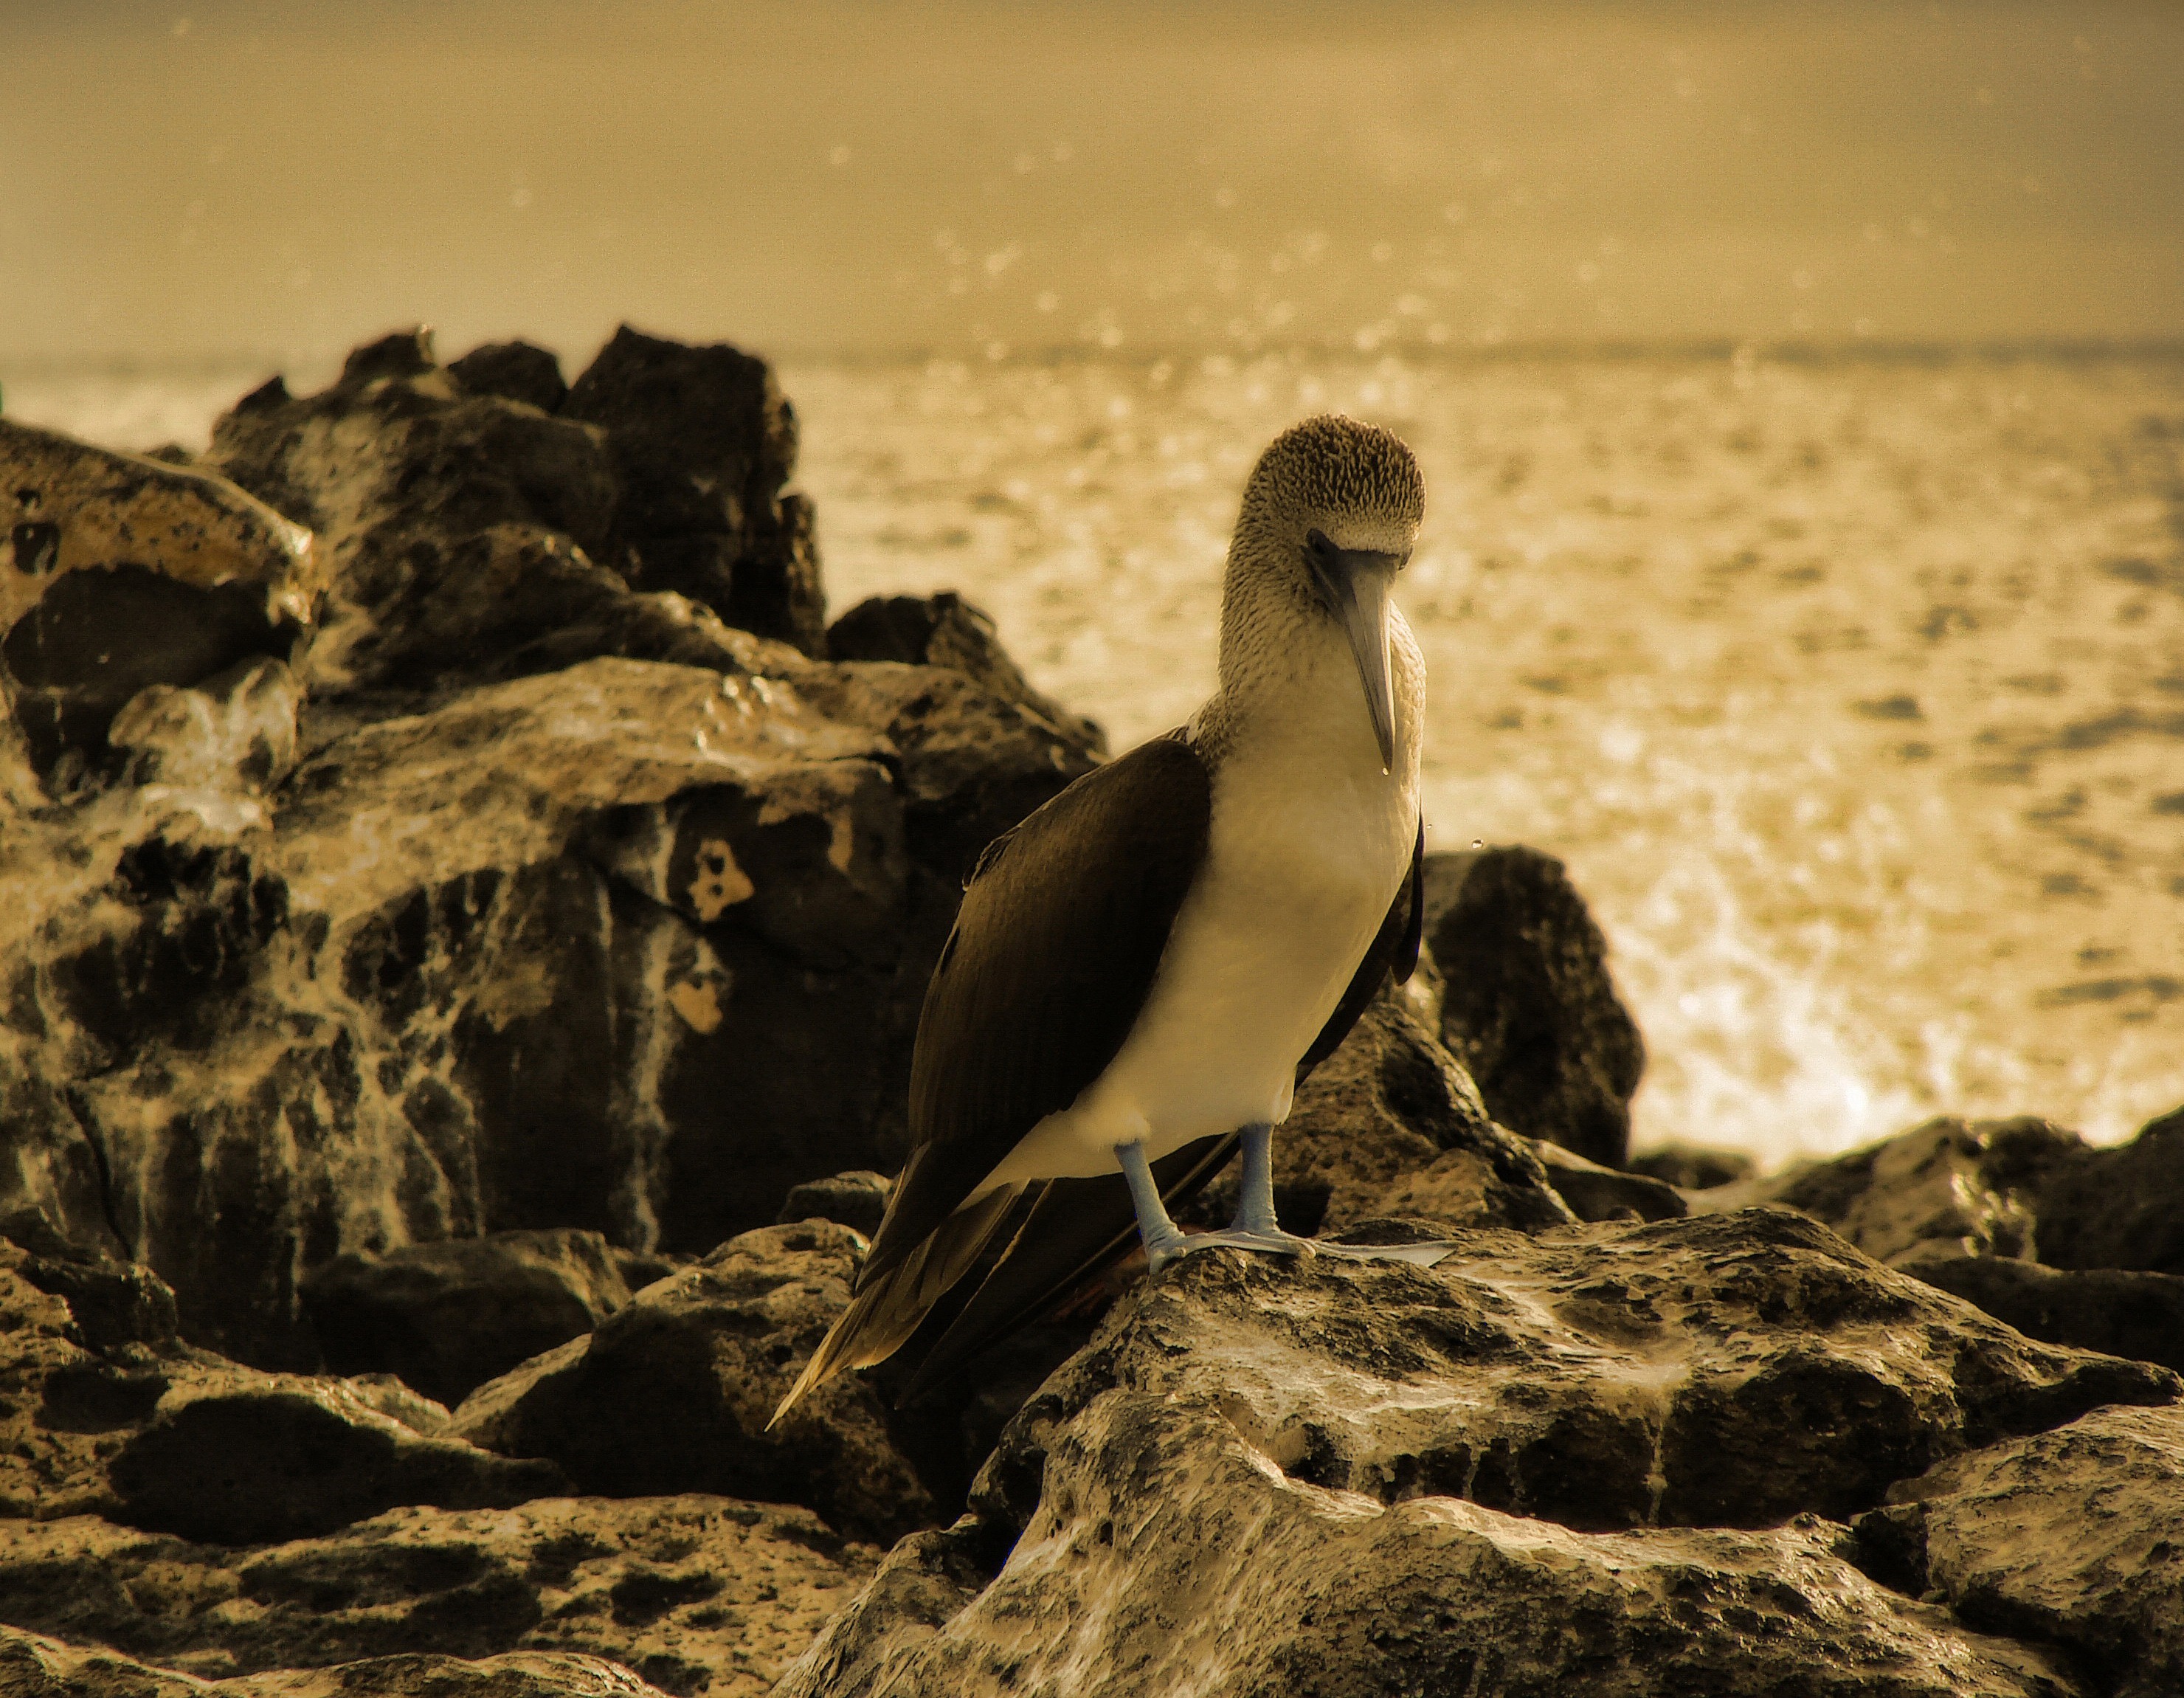
sea, sand, rock, bird, animal, seabird, wildlife, fauna, sepia, creature, galapagos, frigatebird, blue footed booby